Dignac

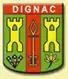
The church in Dignac

Dignac is a commune in the Charente department in southwestern France.